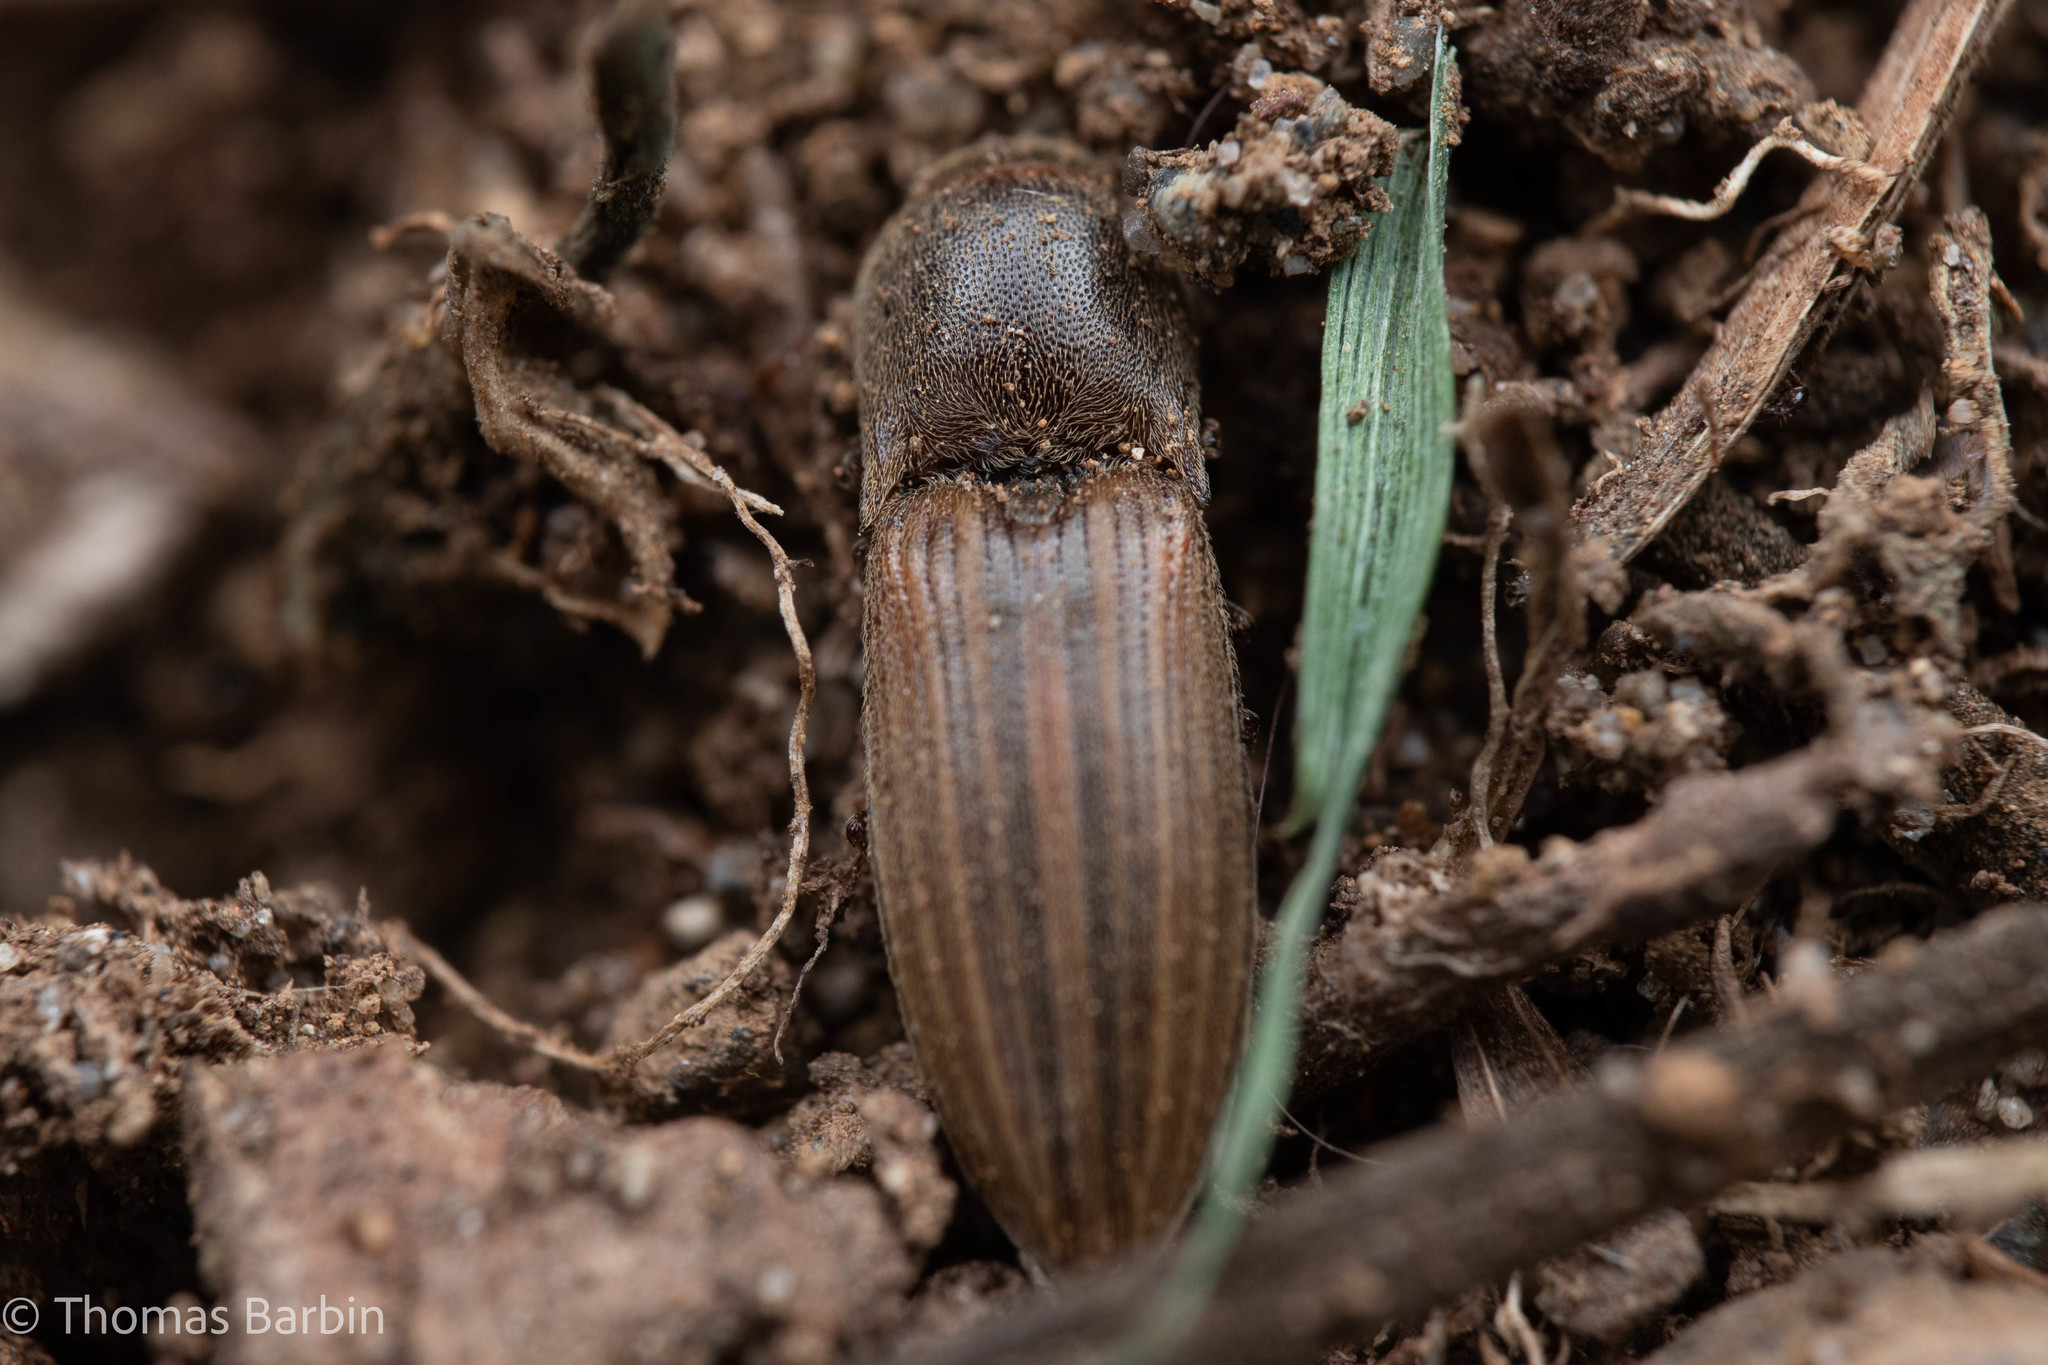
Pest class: clickbeetles_wireworms